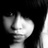
Emotion: sad